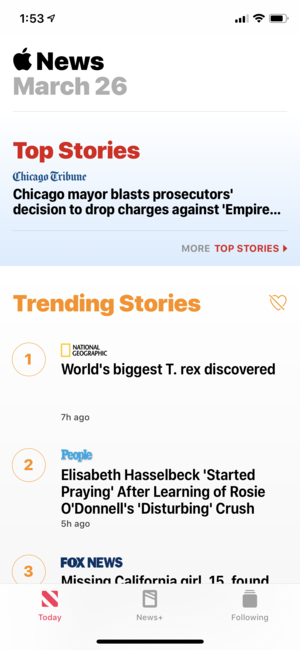
Apple News est une application et un widget pour iPhone, iPod touch, iPad, Apple Watch et Macintosh proposée par Apple. L'application est disponible aux États-Unis, en Australie, et au Royaume-Uni. Elle est aussi depuis le 25 mars 2019 au Canada en version anglais et français. Par ailleurs le widget est disponible dans d'autres pays sans être sous la forme d'une application comme actuellement en France. Ce service est lancé avec la version iOS 9 et remplace par la même occasion l'application Newsstand.